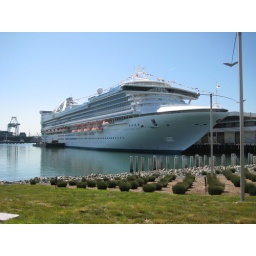
View of ship in San Pedro from where we had to park the car